Marine mercury pollution

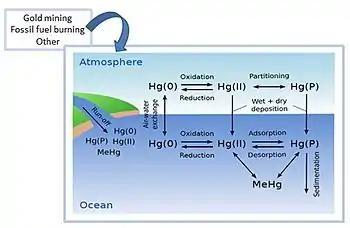
Sources and chemistry of mercury pollution in the ocean

Mercury is a heavy metal that cycles through the atmosphere, water, and soil in various forms to different parts